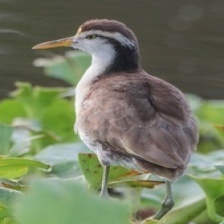
Species: NORTHERN JACANA
Scientific name: JACANA SPINOSA